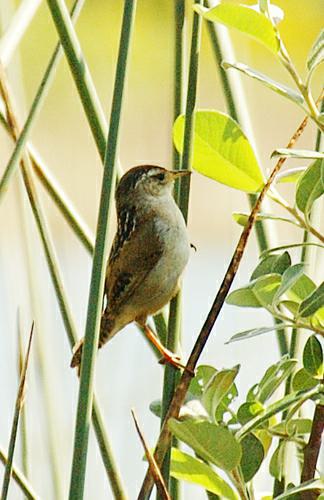
A photo of a marsh wren